Tent city

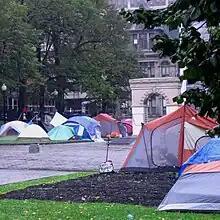
Occupy tent city in Halifax, Nova Scotia (2011)

At the 1913 Gettysburg reunion, the United States Department of War set up a tent city that housed over 50,000 Civil War veterans.